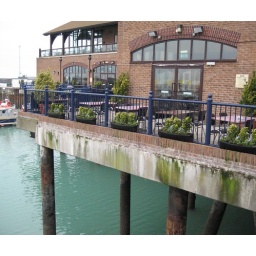
The weirdest thing about this is the solid brick building standing on slender posts in the water